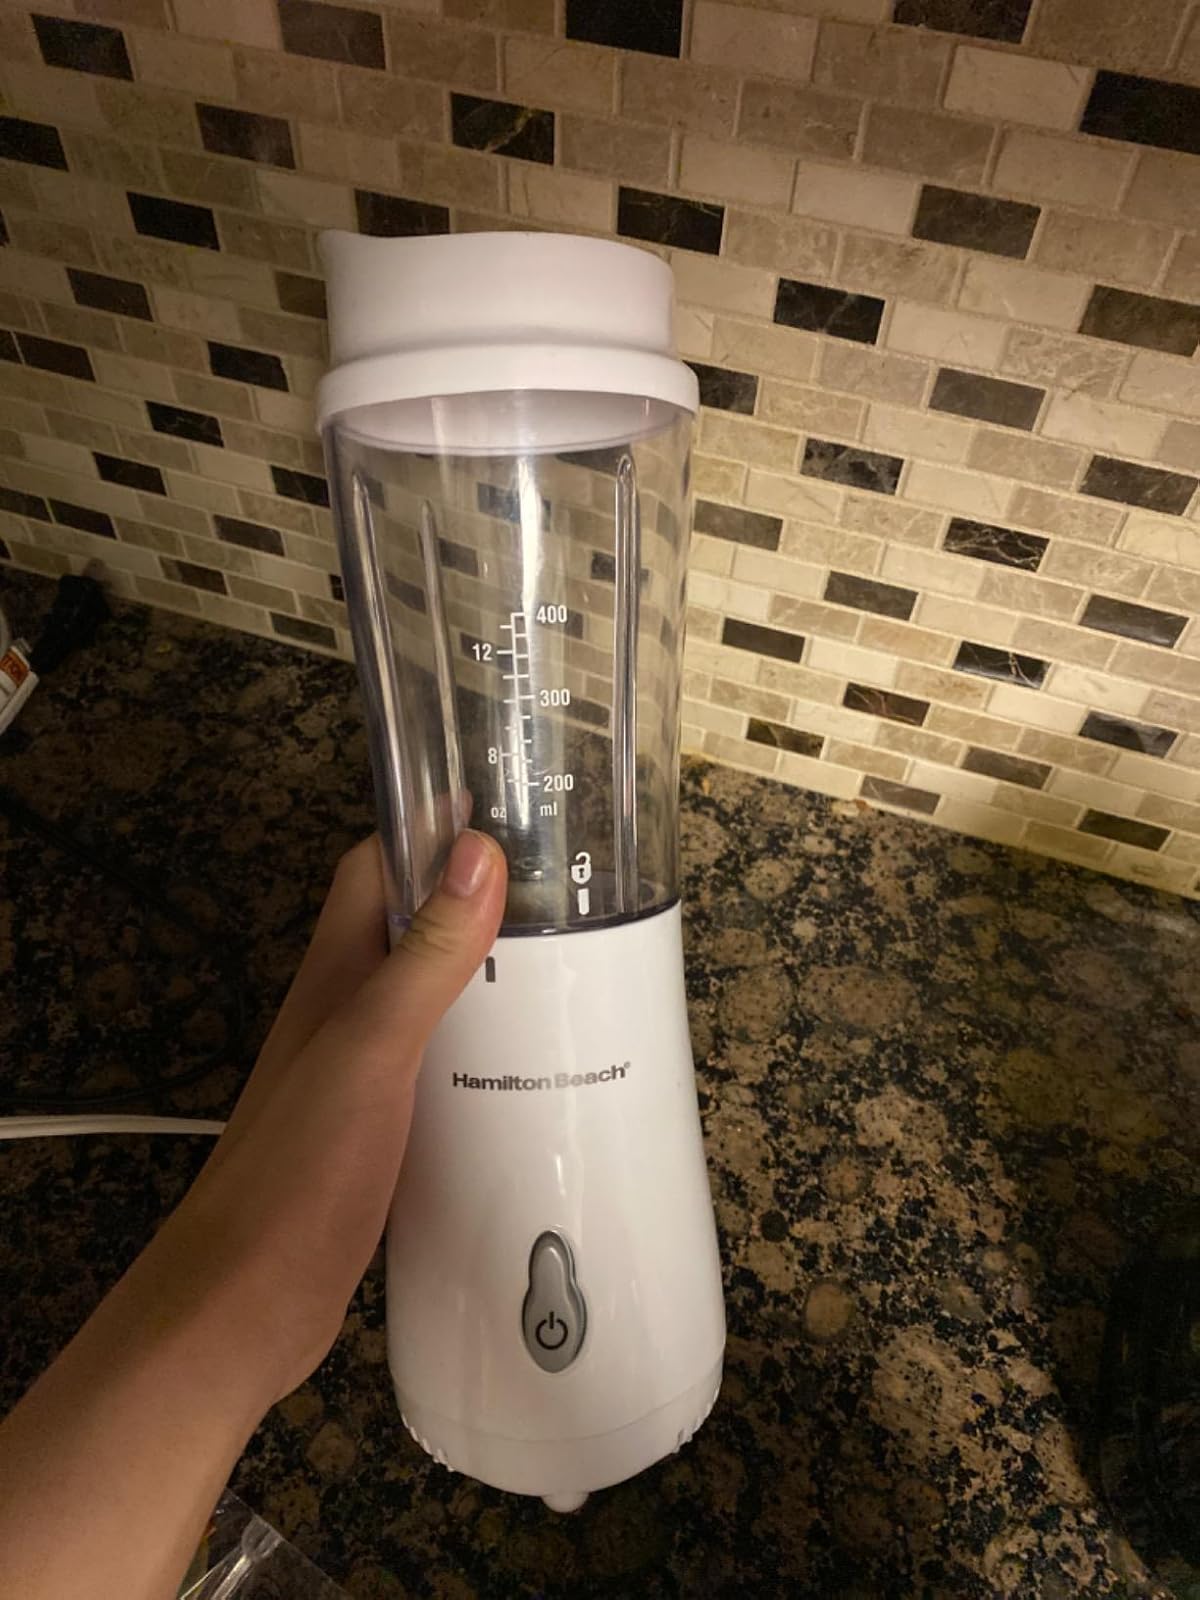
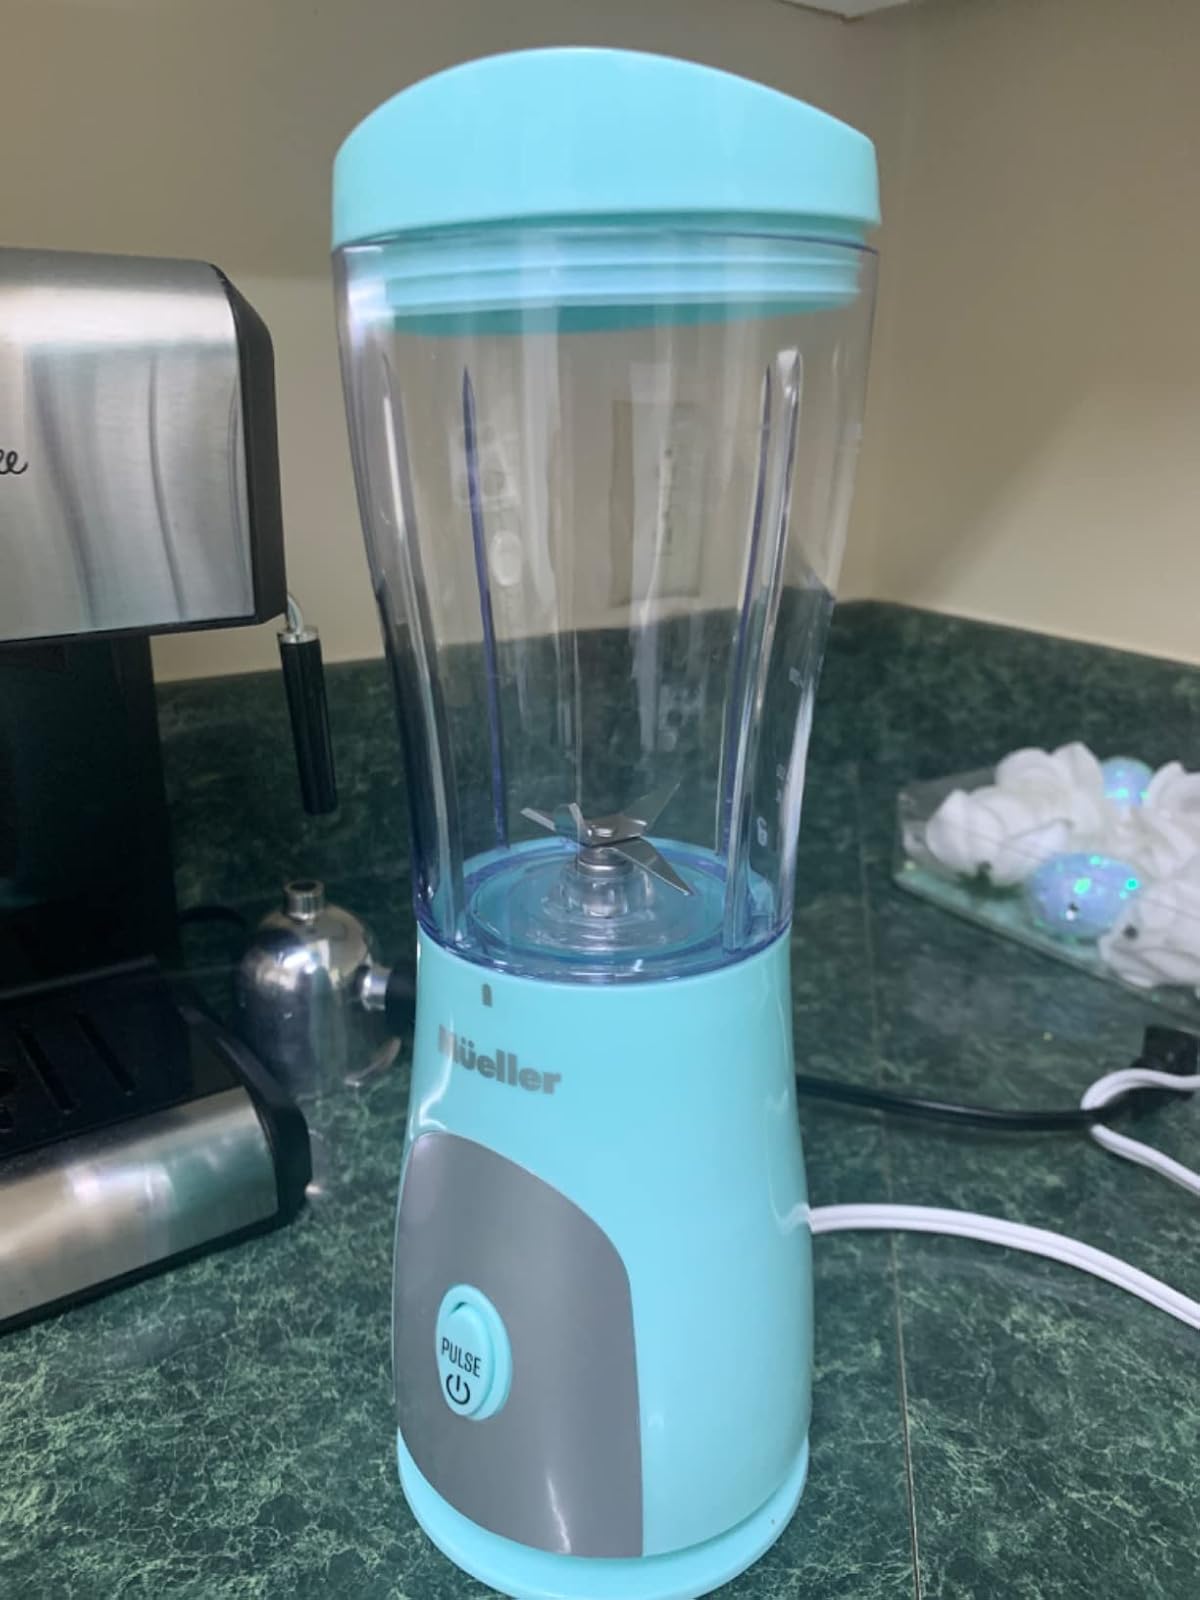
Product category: items_blender
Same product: no